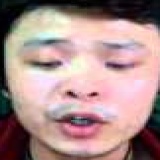
ca sĩ Việt Johan